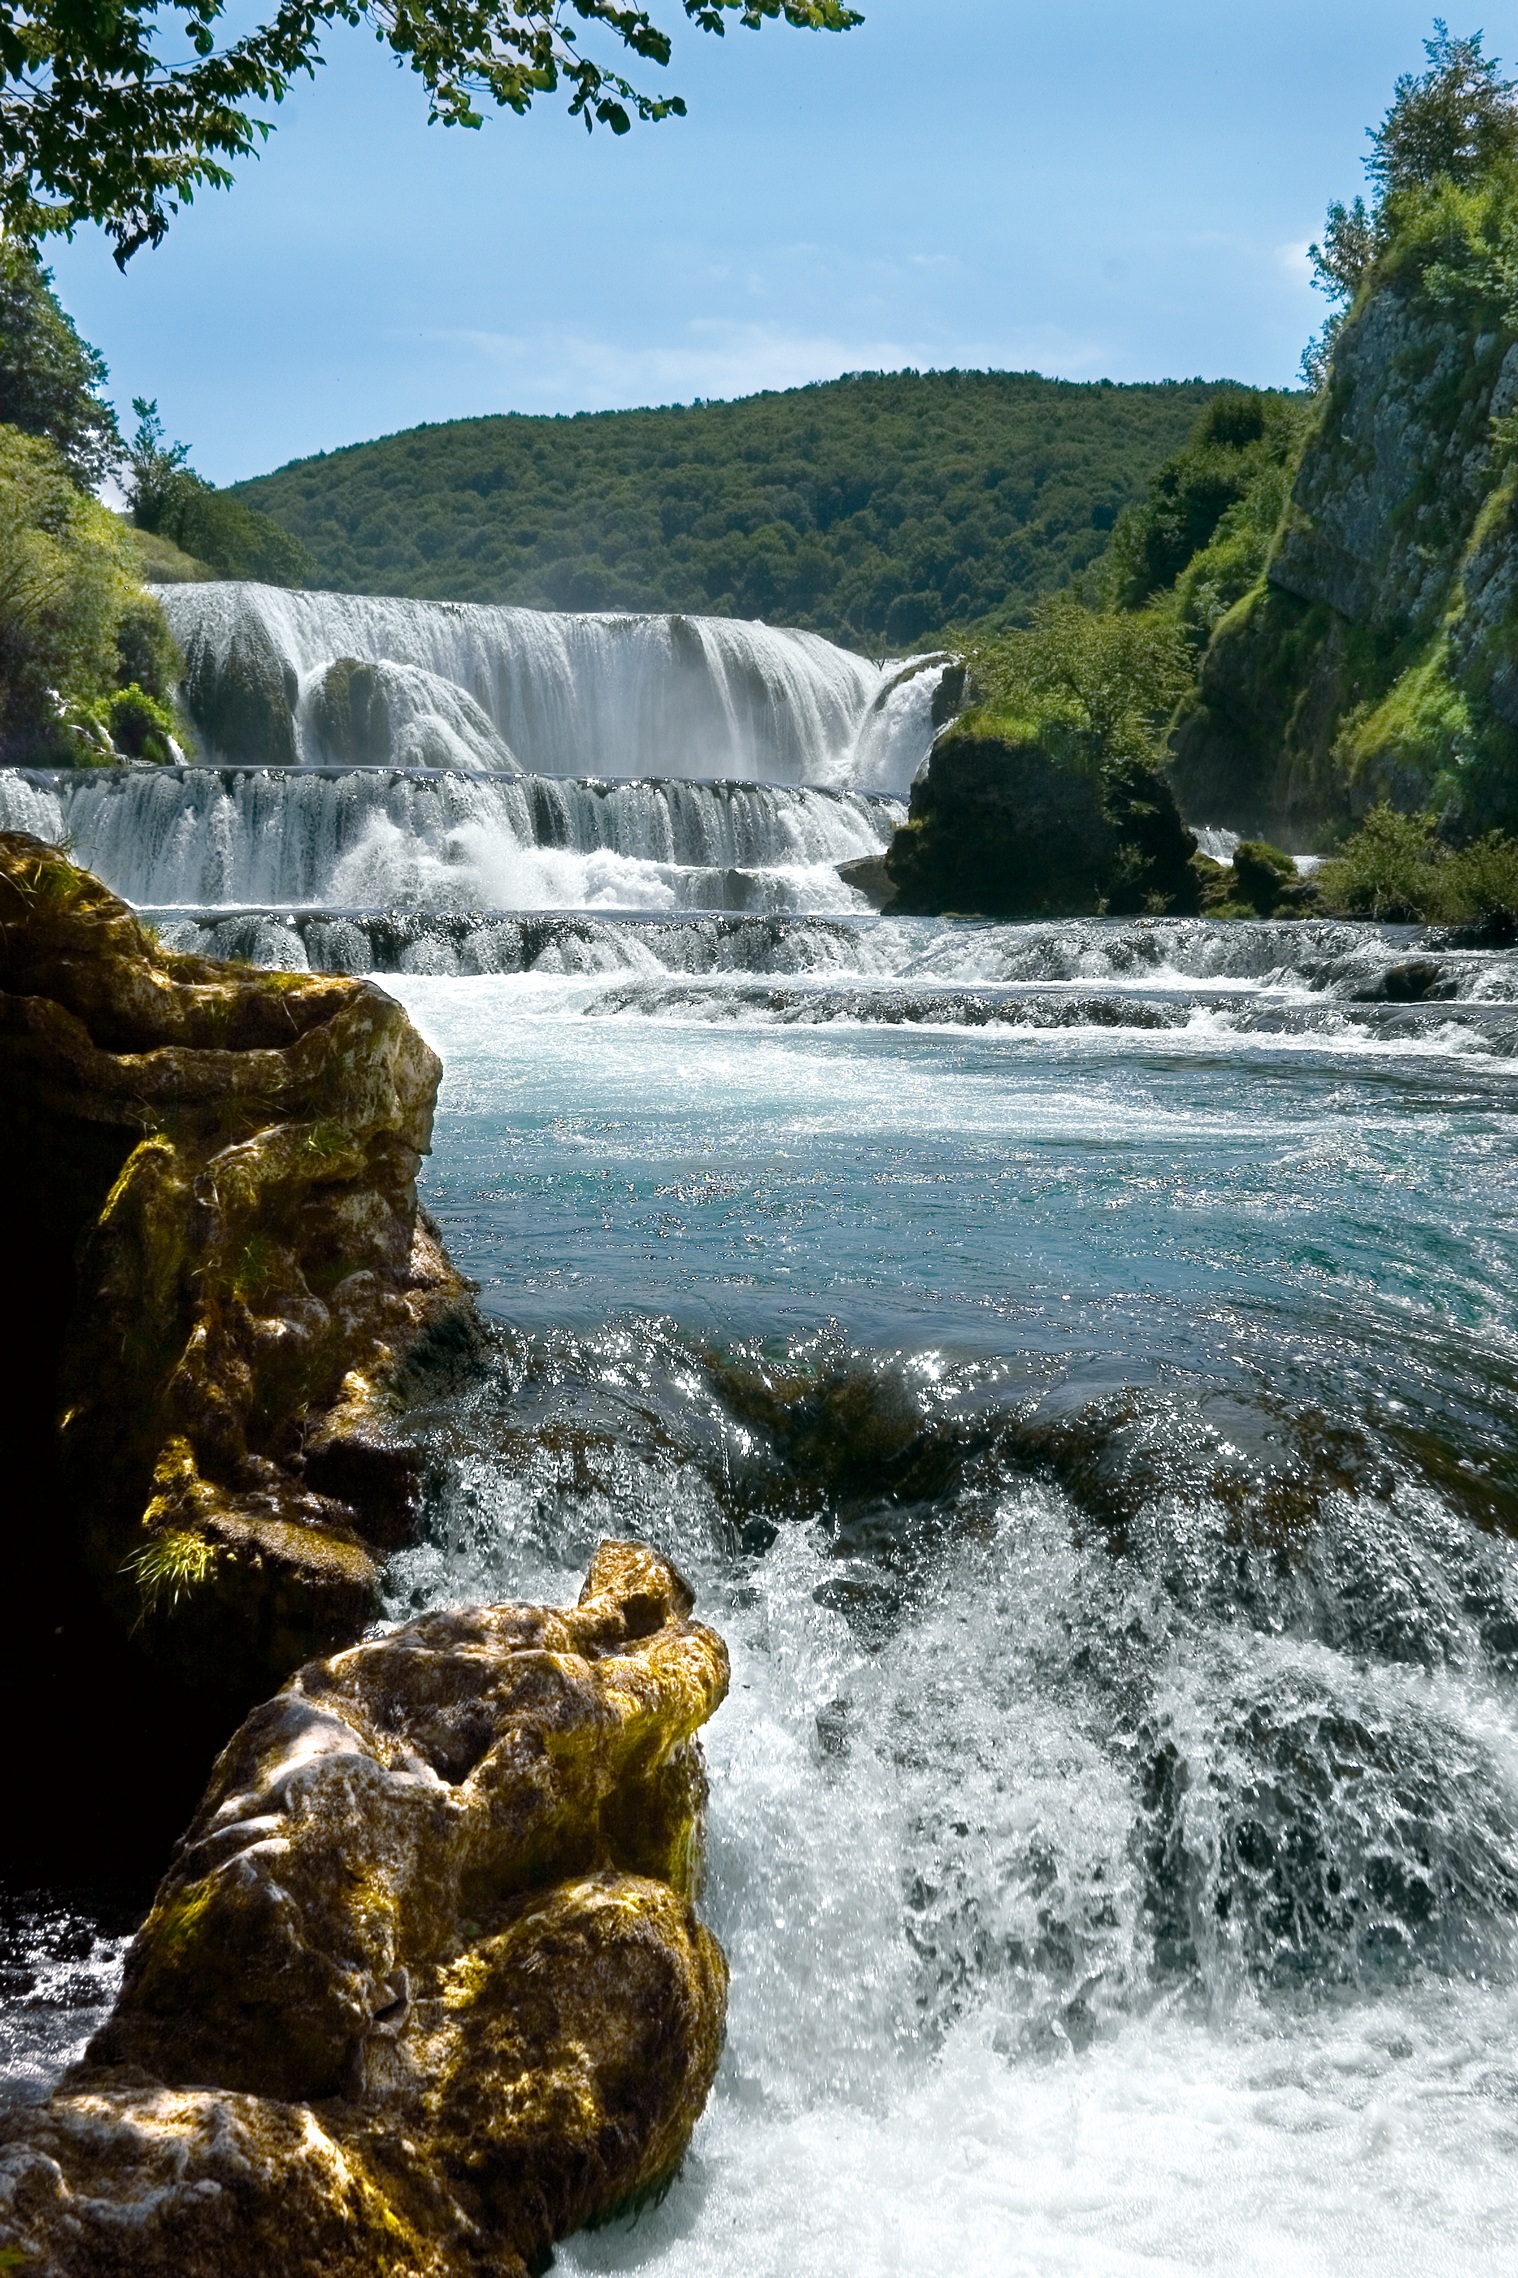
landscape, sea, coast, water, nature, rock, ocean, waterfall, wave, river, stream, rapid, body of water, water feature, bosnia, una river